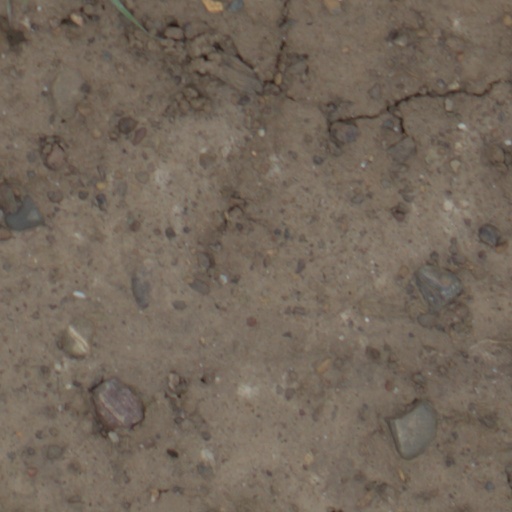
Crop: wheat